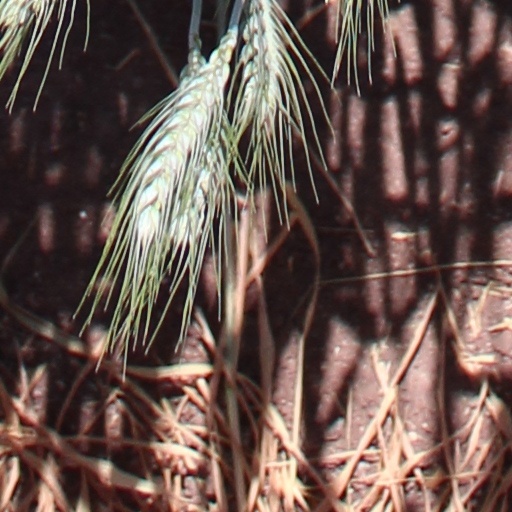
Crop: wheat